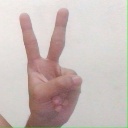
अक्षर: क